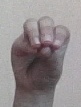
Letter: ha